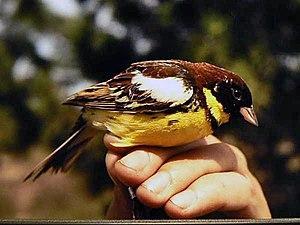
Le Bruant auréole, est une espèce de passereaux de la famille des Emberizidae.